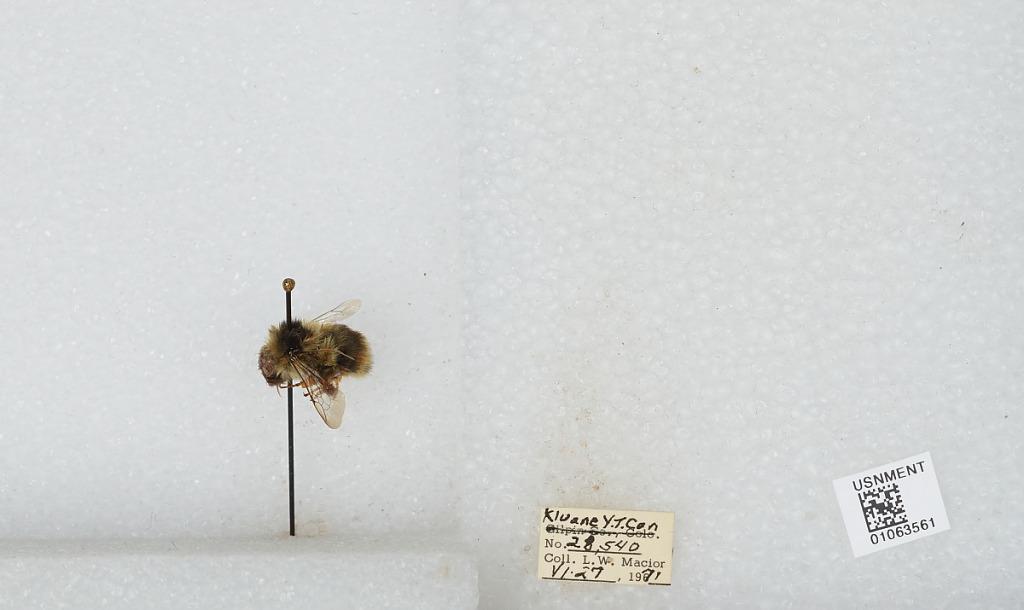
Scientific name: Bombus bifarius nearcticus
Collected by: L. Macior
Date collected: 1971-6-27
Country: Canada
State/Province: Yukon Territory
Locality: Kluane
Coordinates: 60.75, -139.5